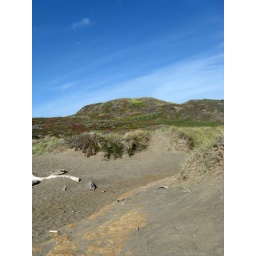
A colorful hill against a streaked blue sky.